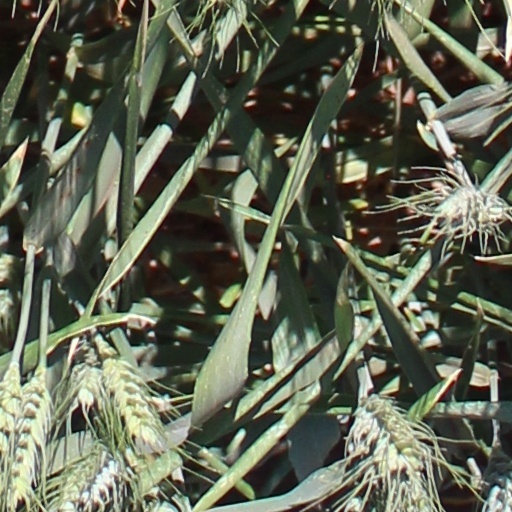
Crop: wheat